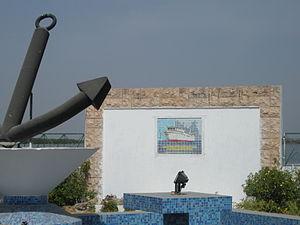
Ziguinchor (Casamance, Sénégal)
Le Joola est le ferry qui assurait la navette entre la capitale sénégalaise et la région naturelle de Casamance. Il sombre le 26 septembre 2002, causant 1 863 morts et disparus selon le bilan officiel. Les associations de familles de victimes évaluent le nombre de morts à plus de 2 000, en toutes hypothèses, plus que le naufrage du Titanic, constituant ainsi l'un des naufrages les plus meurtriers de l'histoire en temps de paix à ce jour. Il n'y a que 65 survivants. Le Joola était conçu pour transporter 536 passagers.